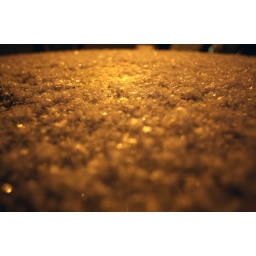
47:365. Sparkle snow on my car illuminated by a street light.